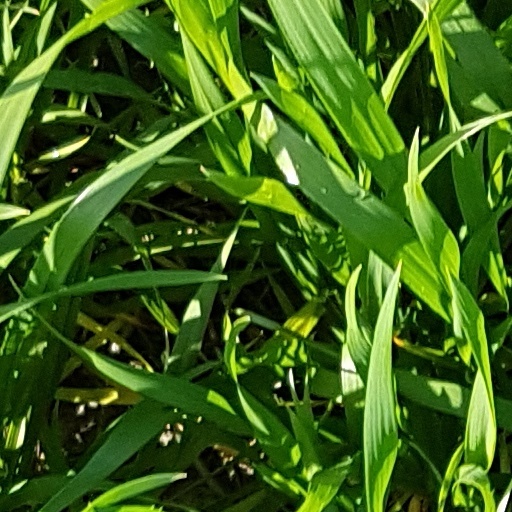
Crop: wheat